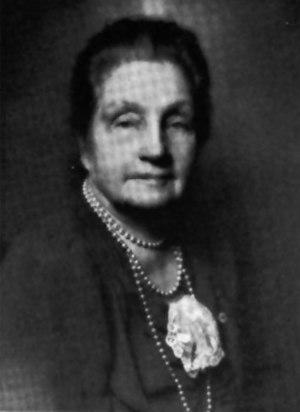
Photographie de la mathématicienne et pédagogue américaine Winifred Edgerton Merrill.
Winifred Edgerton, née le 24 septembre 1862 à Ripon, dans le Wisconsin et morte le 6 septembre 1951 à Fairfield, dans le Connecticut, est une mathématicienne et pédagogue américaine. Elle est la première femme diplômée de l'université Columbia et la première américaine docteure en mathématiques.